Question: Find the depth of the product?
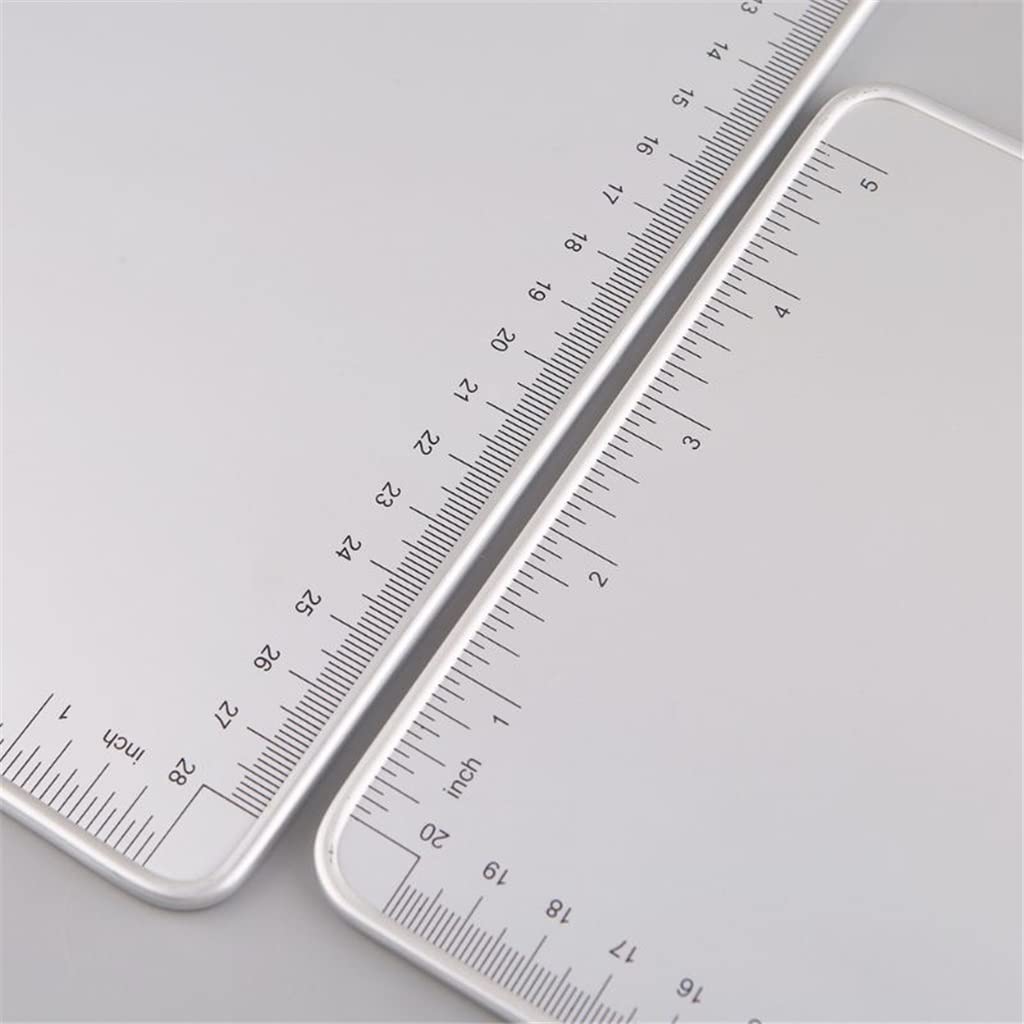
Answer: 19.0 inch